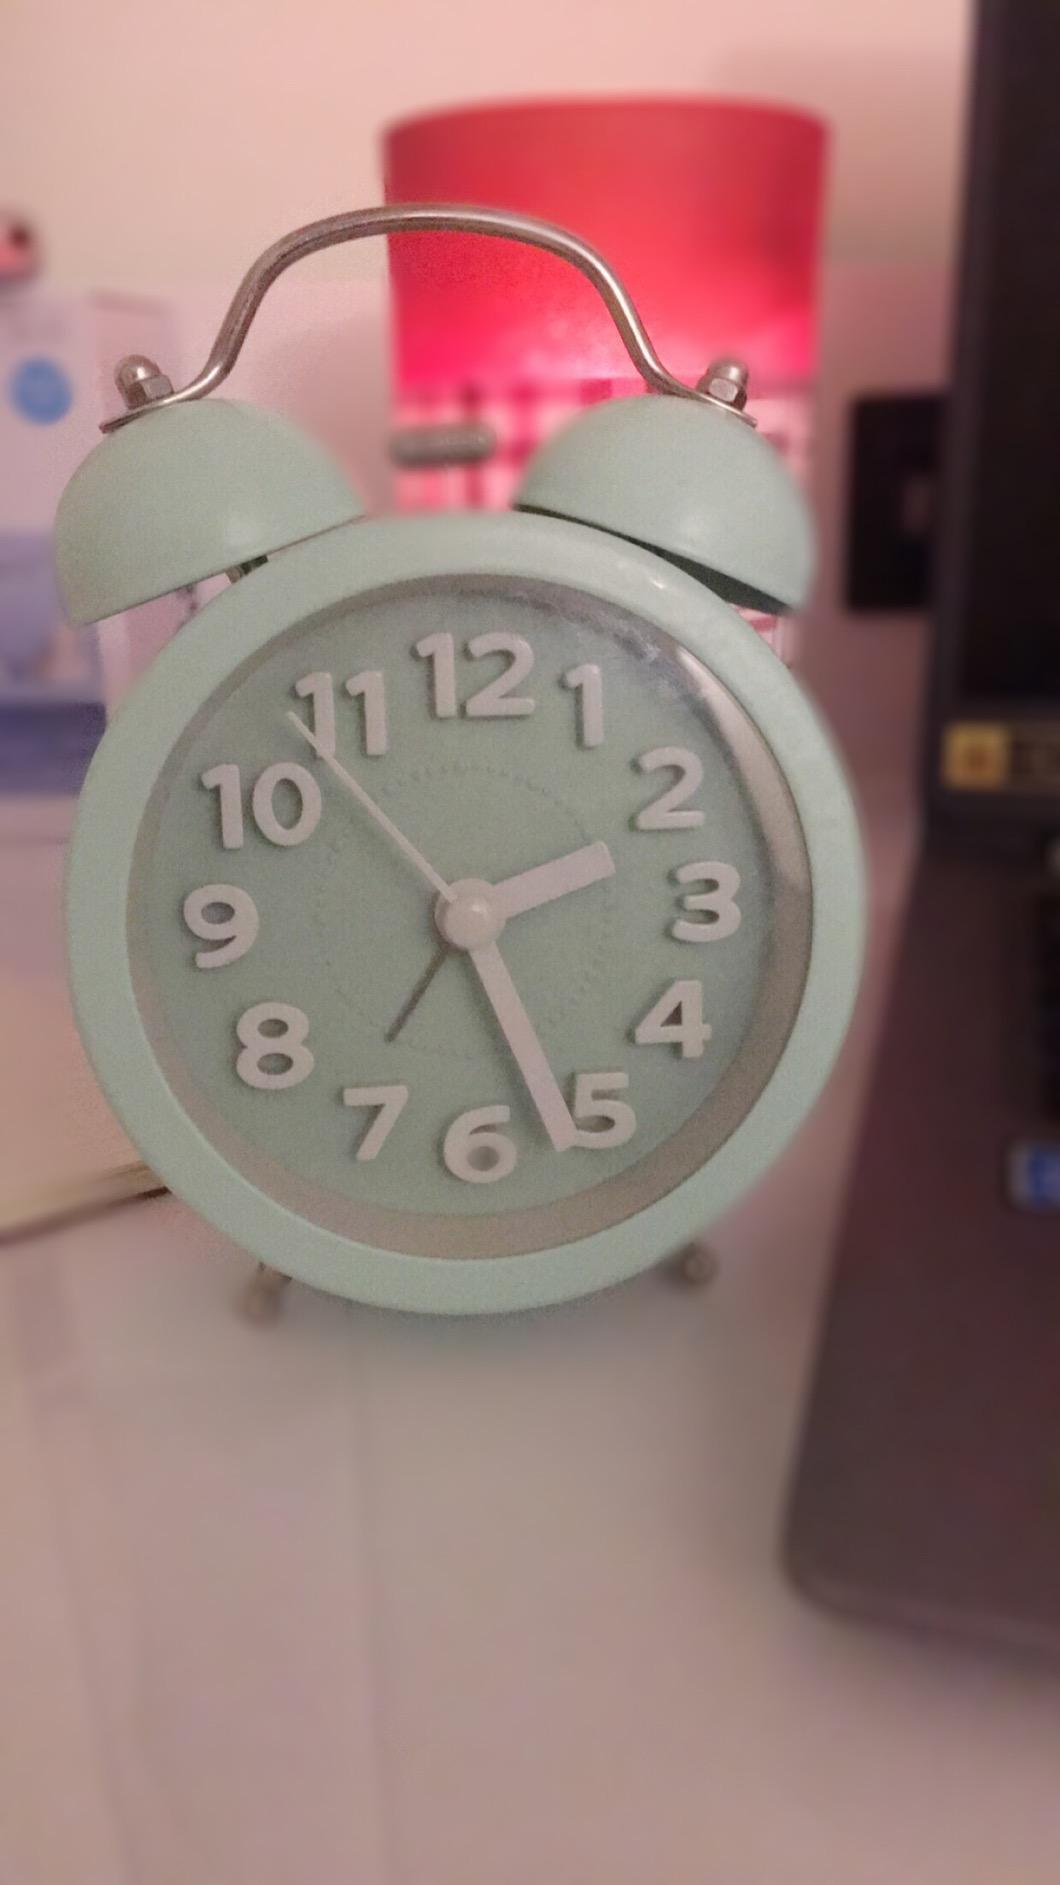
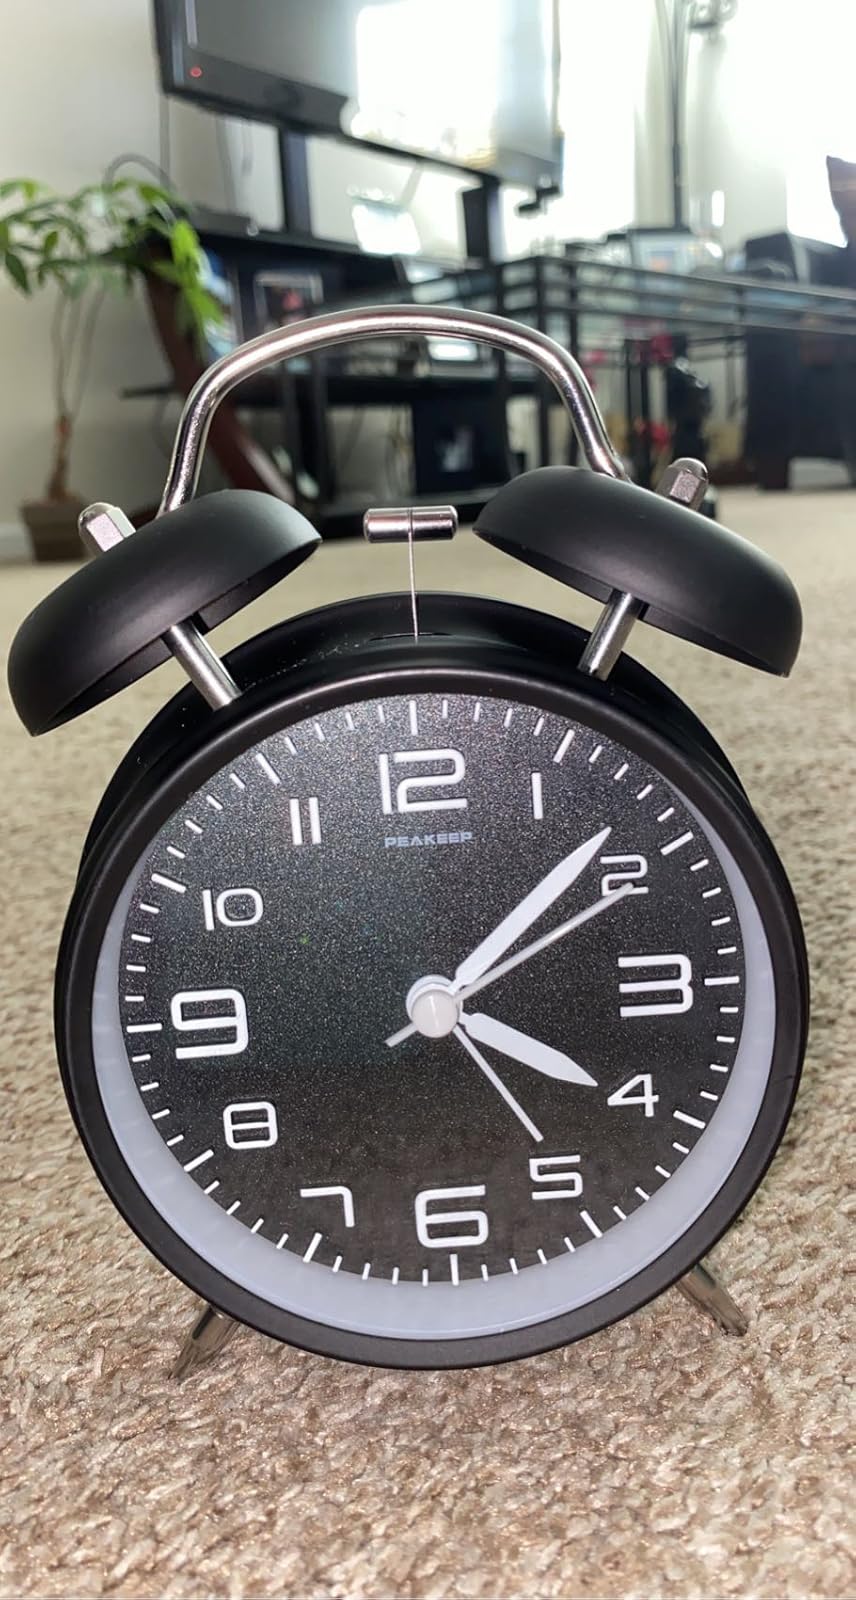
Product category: clock
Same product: no